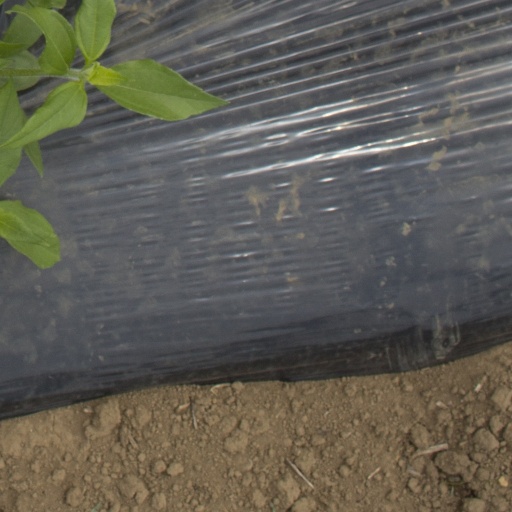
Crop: Jerusalem artichoke